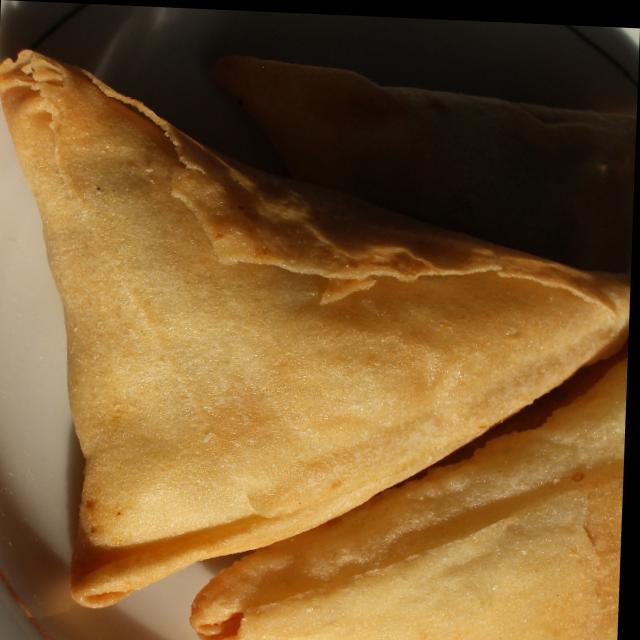
Dish: samosa